Honoré Gabriel Riqueti, comte de Mirabeau

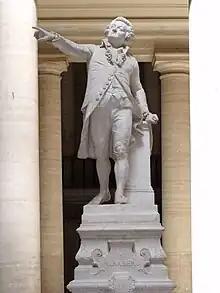
Statue of Honoré de Mirabeau. Palais de justice d'Aix-en-Provence

His release from Vincennes in August 1782 began the second period of Mirabeau's life. Mirabeau not only succeeded in reversing the sentence of death against him, but also got an order for Sophie's husband to pay the costs of the whole legal proceedings. It was thought Mirabeau would come out of the lawsuit in Aix ruined: his past convictions in prison, scandalous relationships with women, and the bad relationship with his father the Marquis all gave him a terrible reputation among judges and adversaries. However, despite being condemned by the judge, his reputation was greatly enhanced in the eyes of the public. He had withered his opponents, crushed the opposing lawyer and turned the cards in his favor regarding the death sentence. From this day forward, Mirabeau became regarded as a man of the people. Upon his release, he found that his Sophie had consoled herself with a young officer, after whose death she had committed suicide. From Pontarlier he went to Aix-en-Provence, where he claimed the court's order said that his wife should return to him. She naturally objected, and he finally lost in the third appeal of the case when Emilie's father produced to the court compromising letters from Mirabeau addressed to the marquess. Mirabeau then intervened in the suit between his father and mother before the parlement of Paris and attacked the ruling powers so violently that he had to leave France and return to the Dutch Republic, where he tried to live by writing. For a period he was employed by the publisher Marc-Michel Rey.